Bullet Space

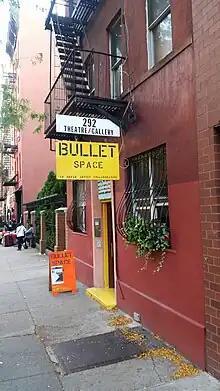
Bullet Space front entrance

Bullet Space is a legalized squat, artists' collective and art gallery on the Lower East Side of New York City, founded in 1986 by Andrew and Paul Castrucci, among others. In 2009, it was legalized by the city.